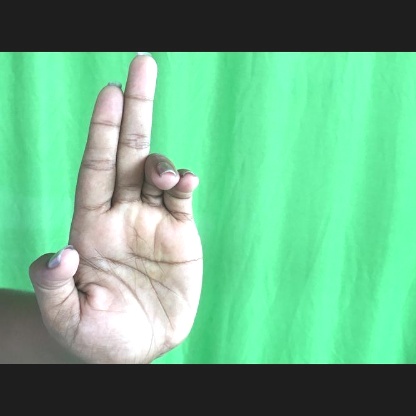
Mudra: Ardhapathaka